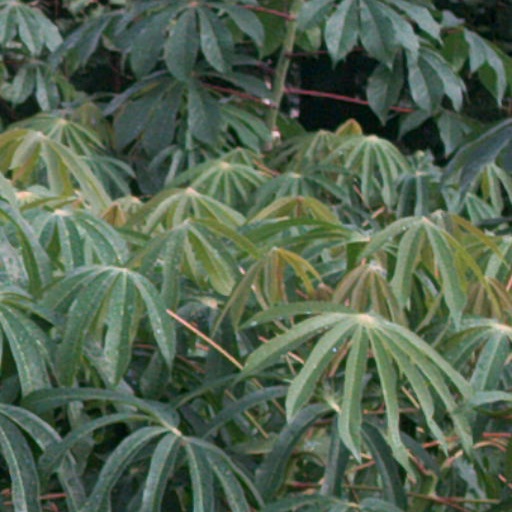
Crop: cassava